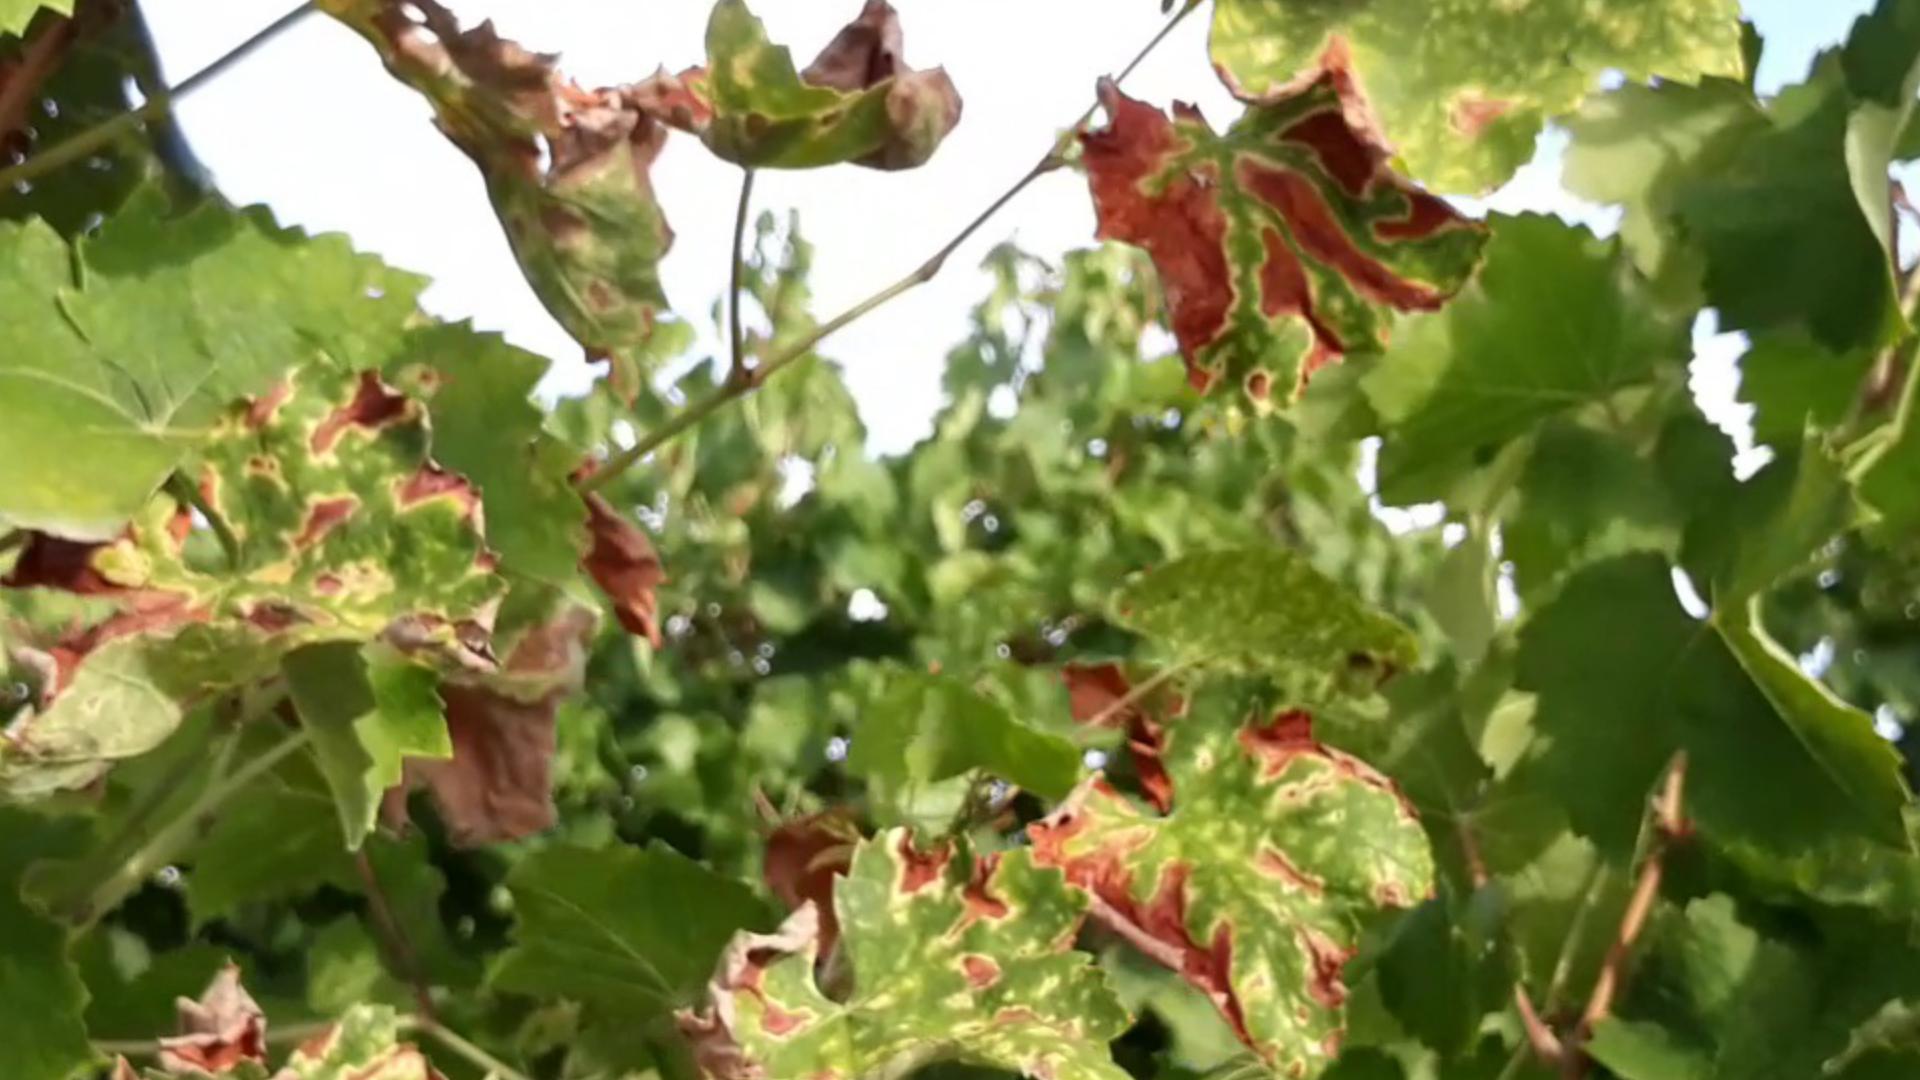
Label: esca